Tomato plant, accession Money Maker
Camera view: vertical (180 deg); turntable rotation: 30 degrees
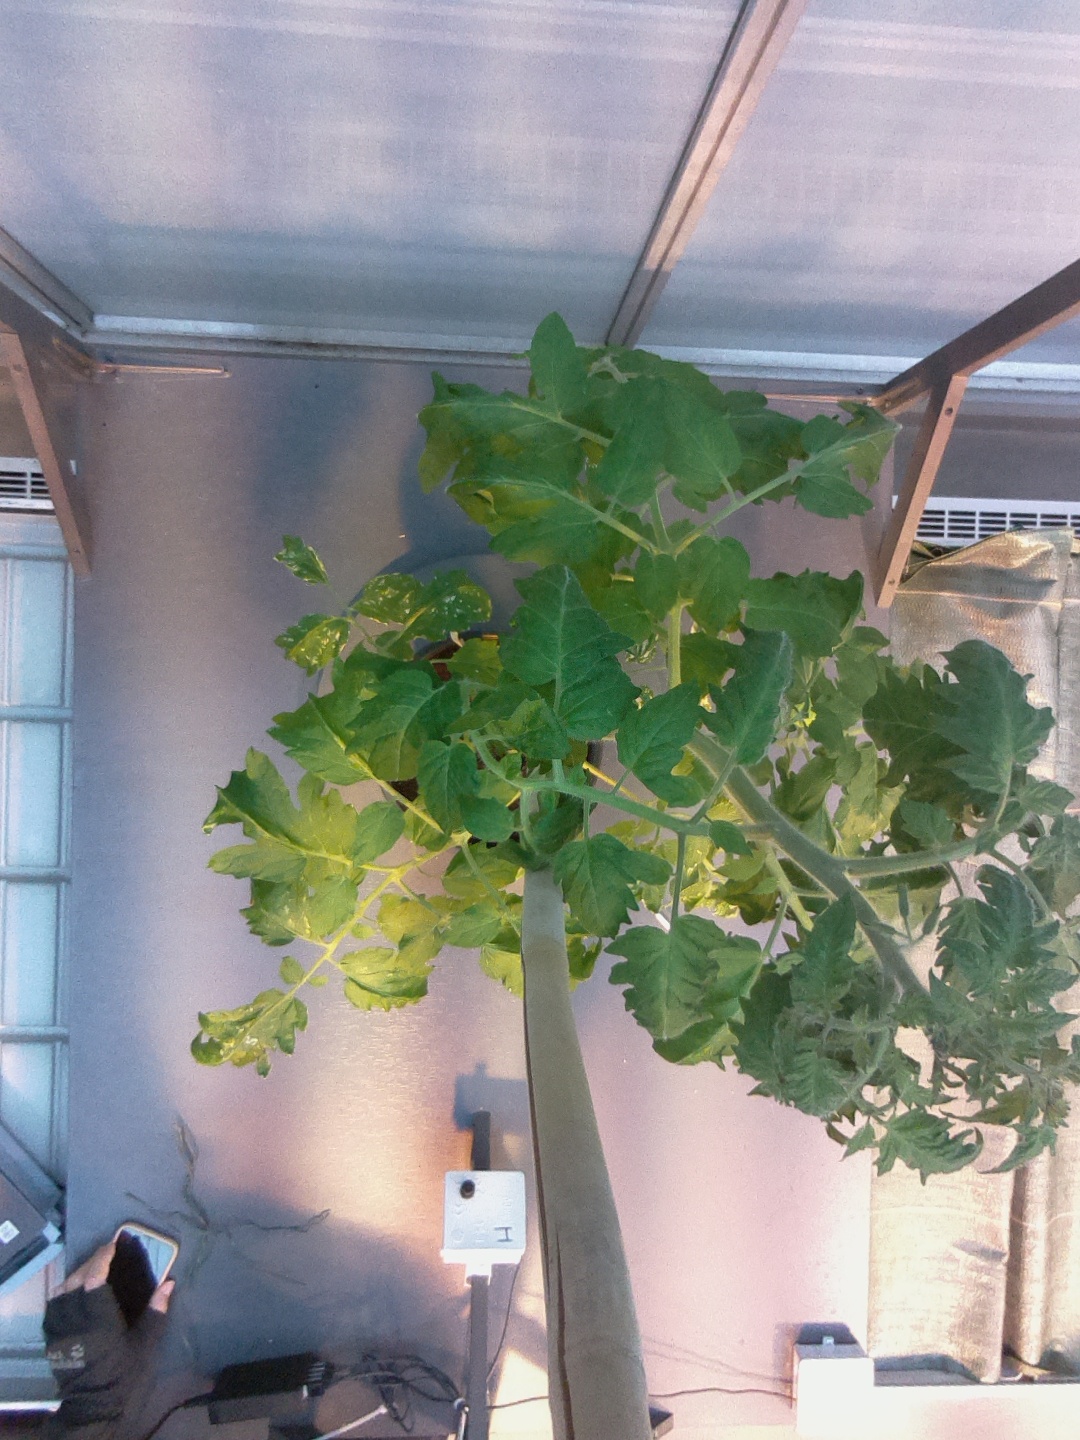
BBCH growth stage 61: 10%-20% of flowers open